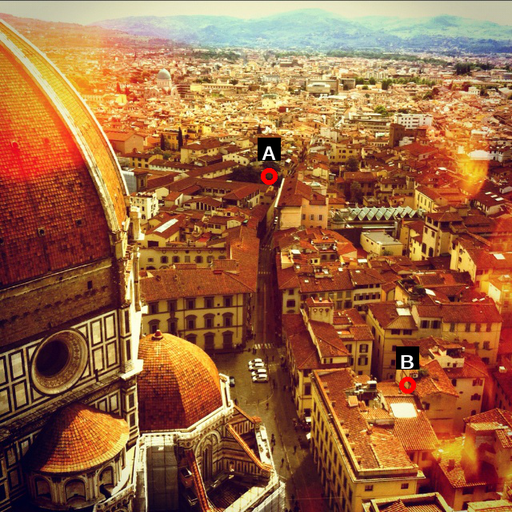
Question: Two points are circled on the image, labeled by A and B beside each circle. Which point is closer to the camera?
Select from the following choices.
(A) A is closer
(B) B is closer
Answer: B